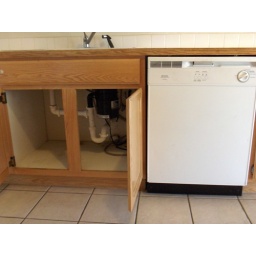
under sink - no water damage